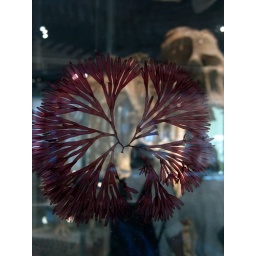
I was enchanted by the transparent glass wall with embedded botanical specimens.